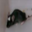
Label: mouse